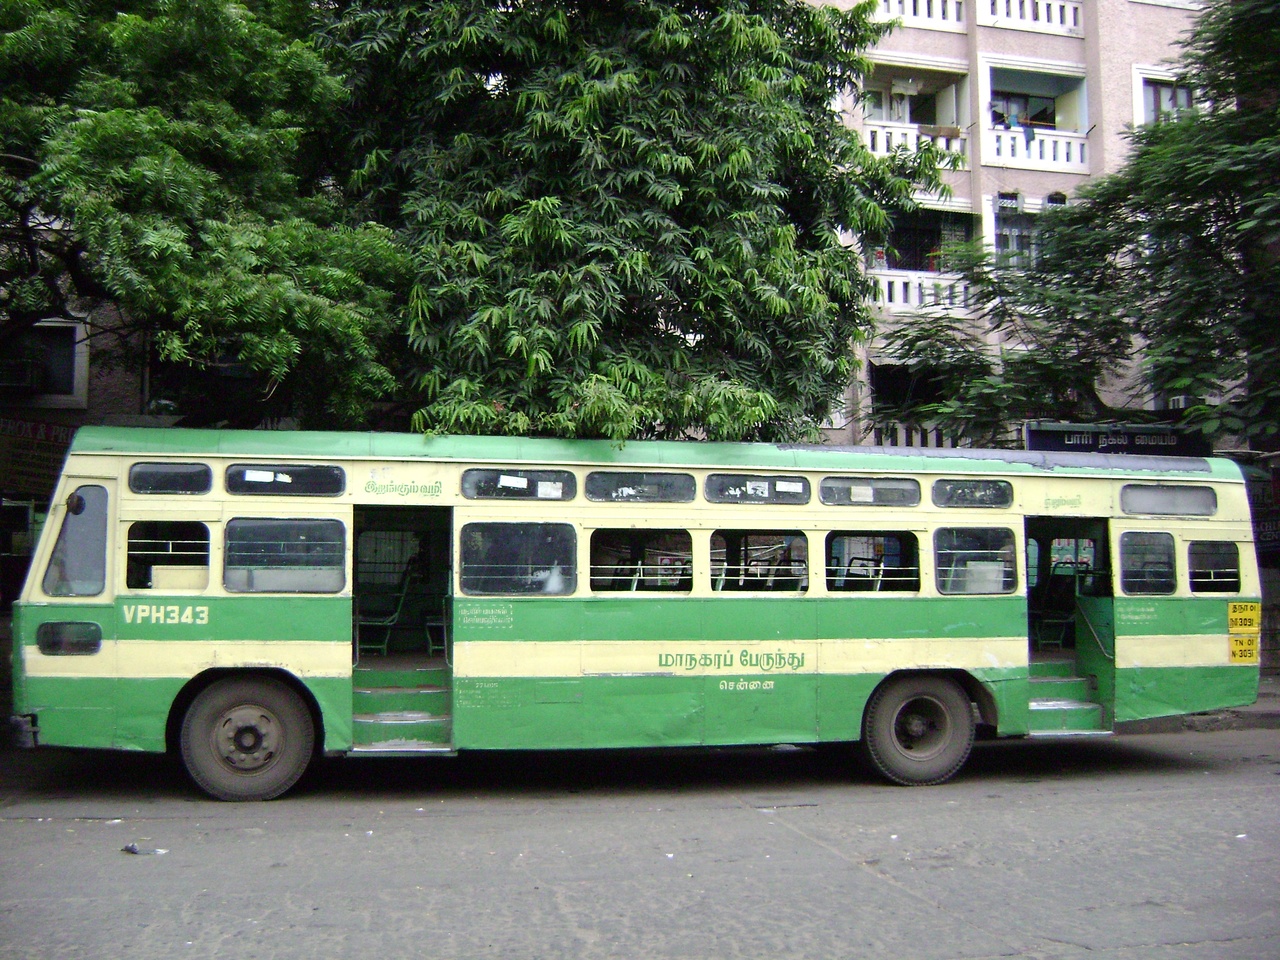
சென்னை மாநகராட்சி போக்குவரத்து கழகத்தின் பேருந்து